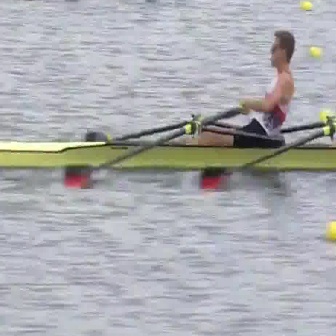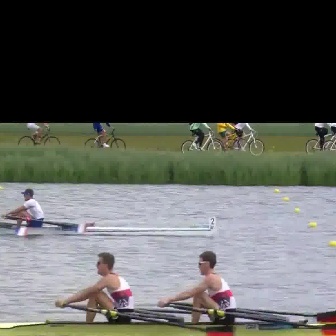
  Please identify the target specified by the bounding box [167,26,295,154] in the first image and locate it in the second image. Return the coordinates in [x_min,y_min,x_max,y_max] format.
Answer: [55,250,134,329]